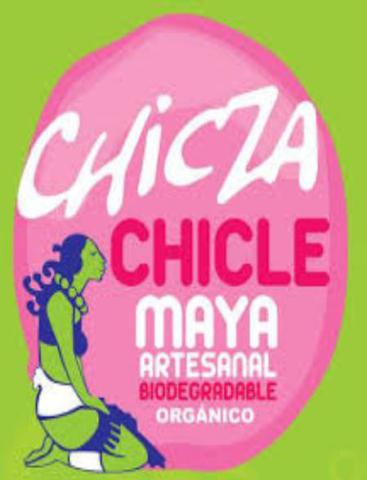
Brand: chicza
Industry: Food